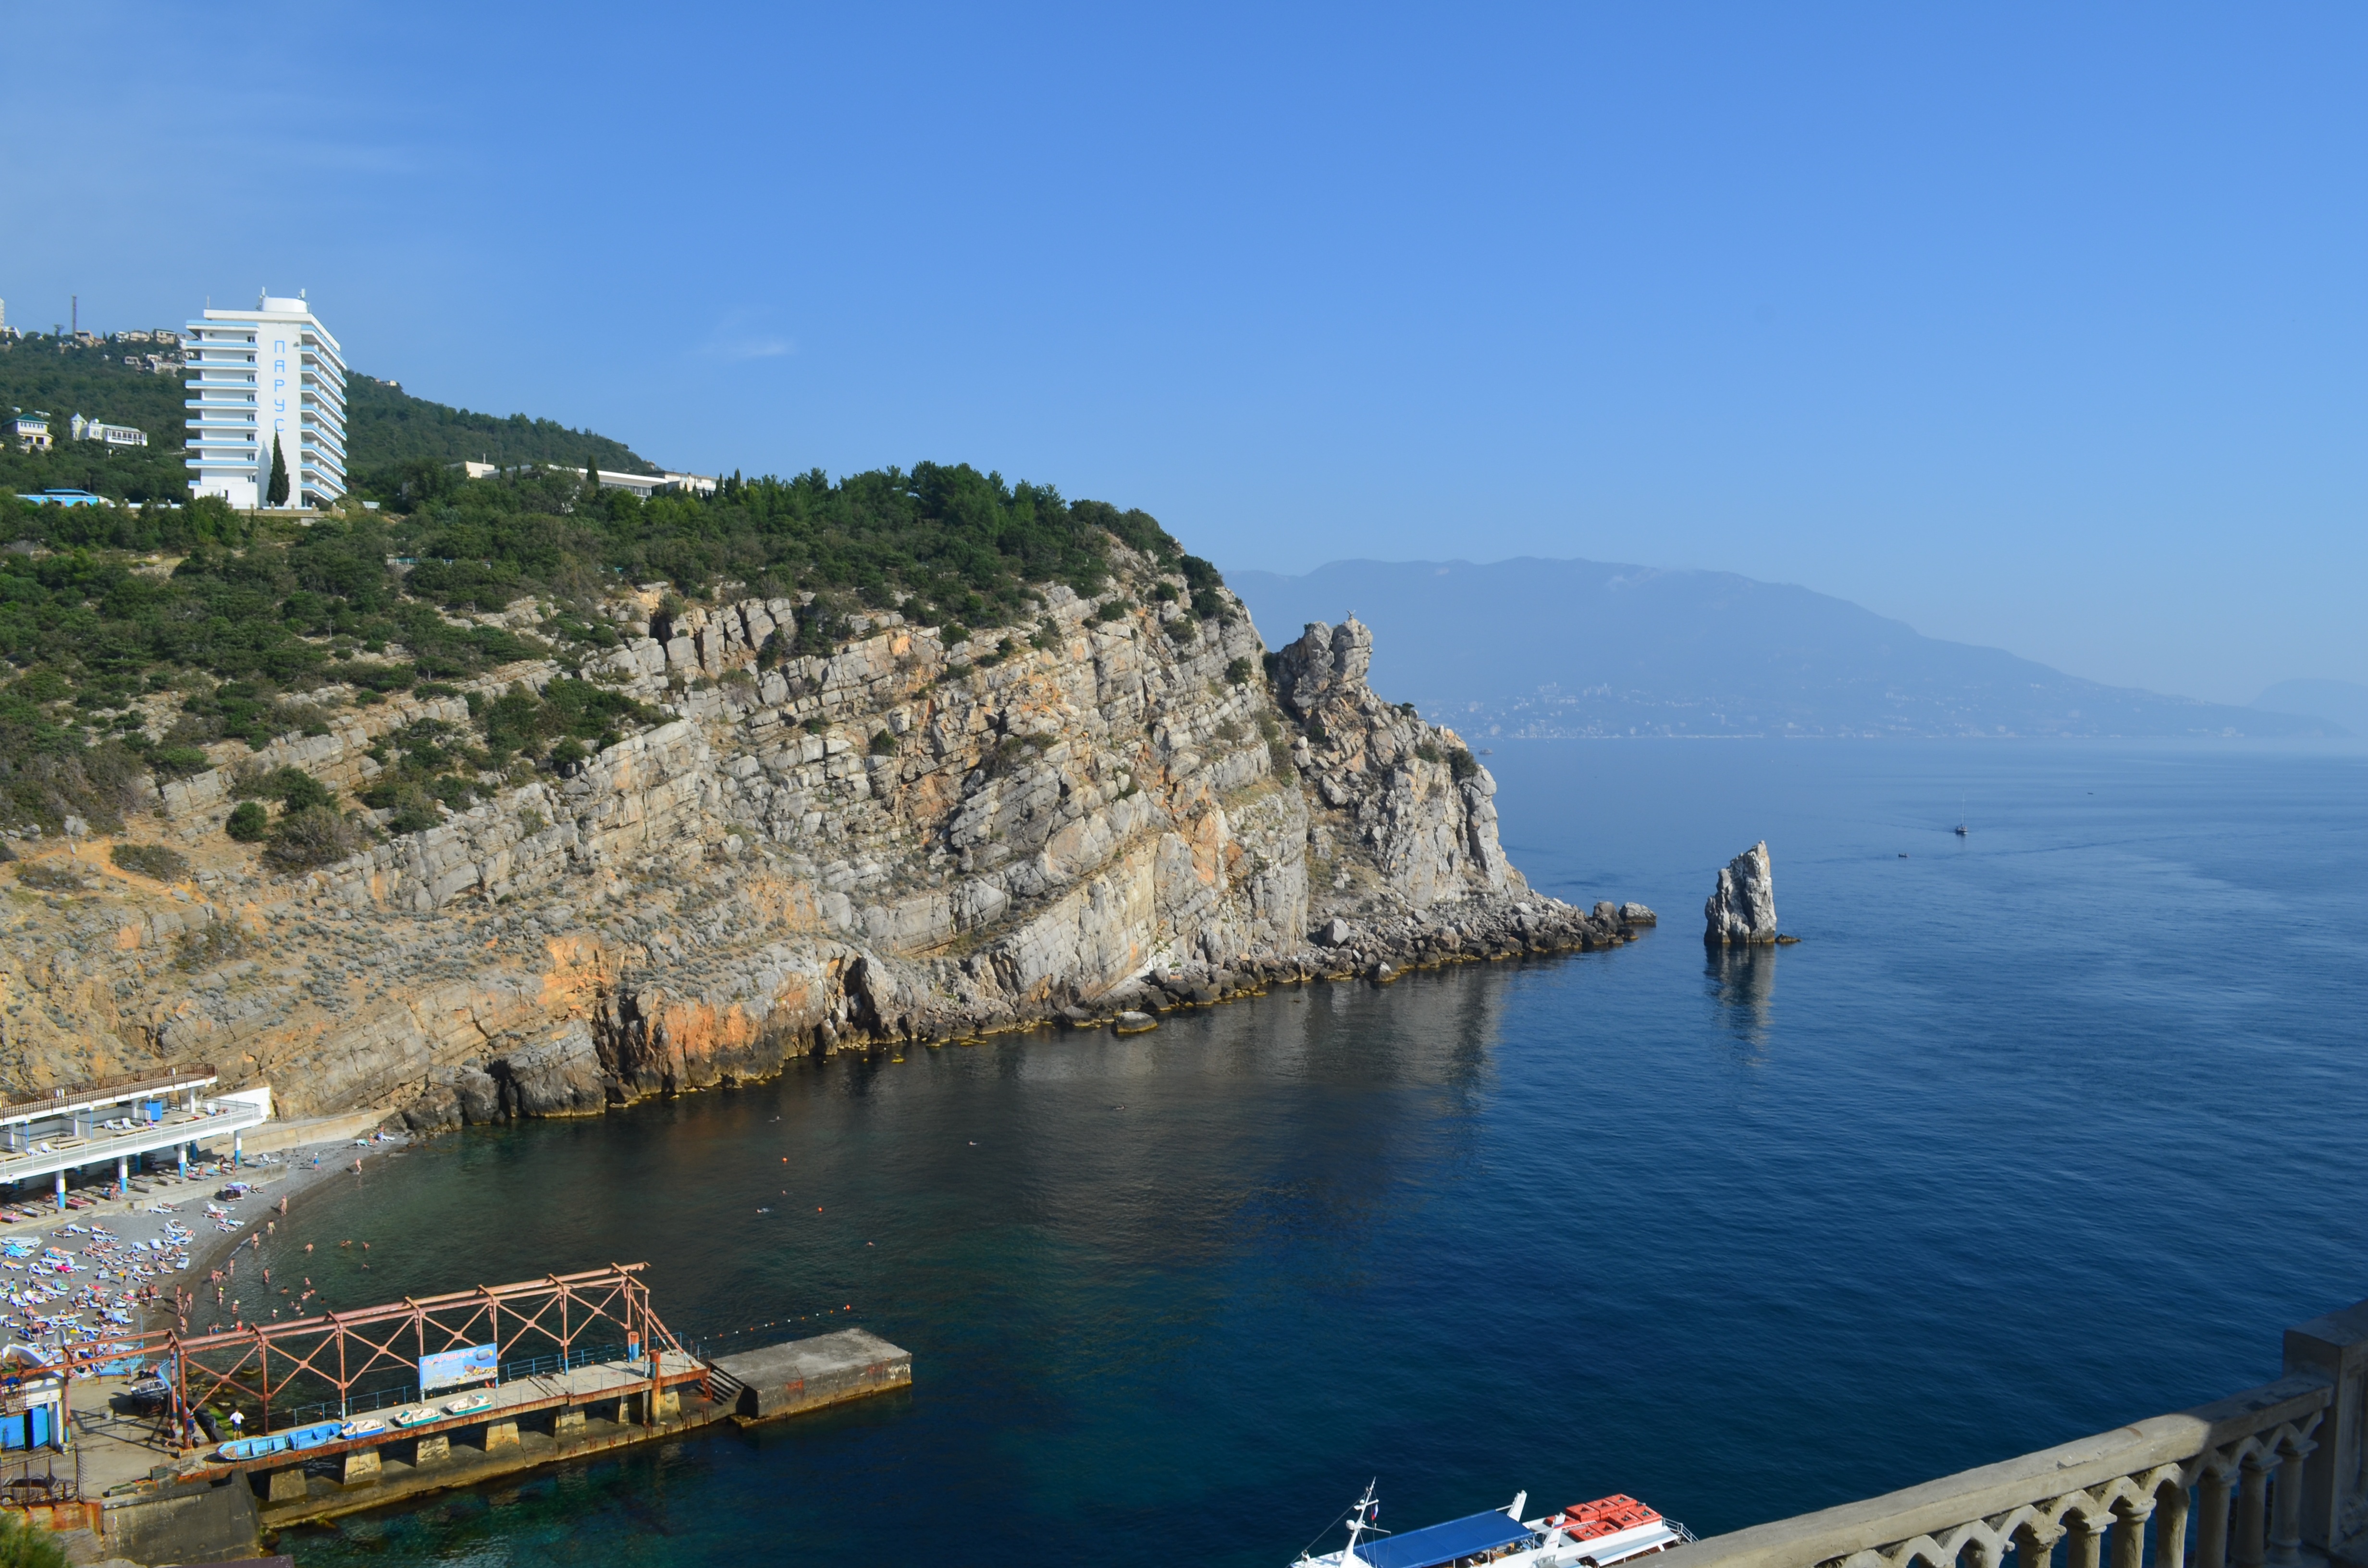
beach, sea, coast, ocean, vacation, cliff, cove, vehicle, seascape, bay, tourism, terrain, waterway, rocks, channel, cape, crimea, yalta